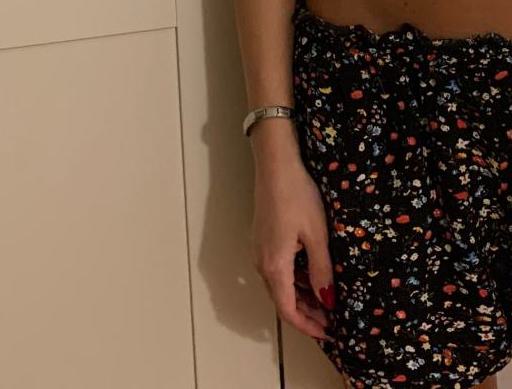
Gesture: no_gesture